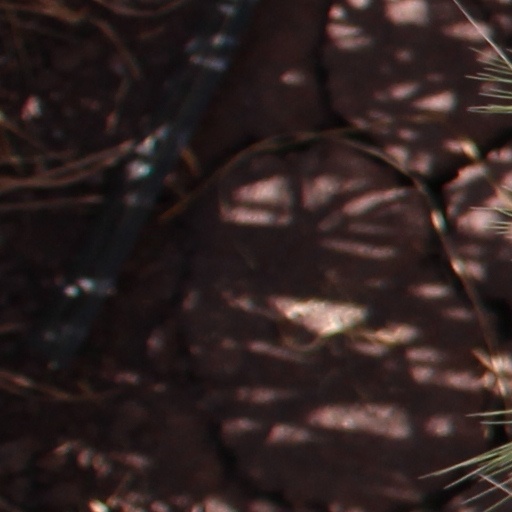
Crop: wheat